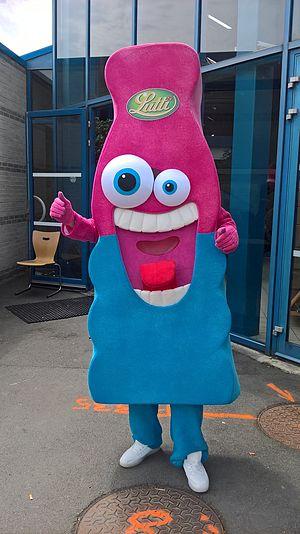
Mascotte Lutti avec un Bubblizz.
Lutti est une entreprise de confiserie dont le siège est à Bondues dans le département du Nord, en France.